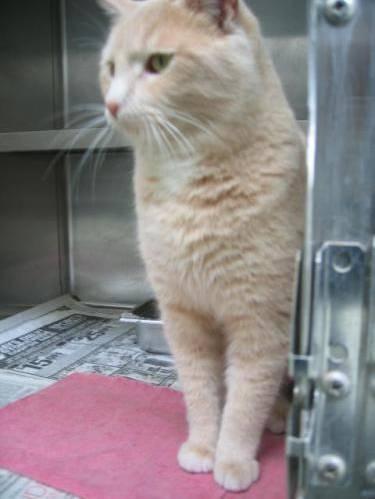
cat